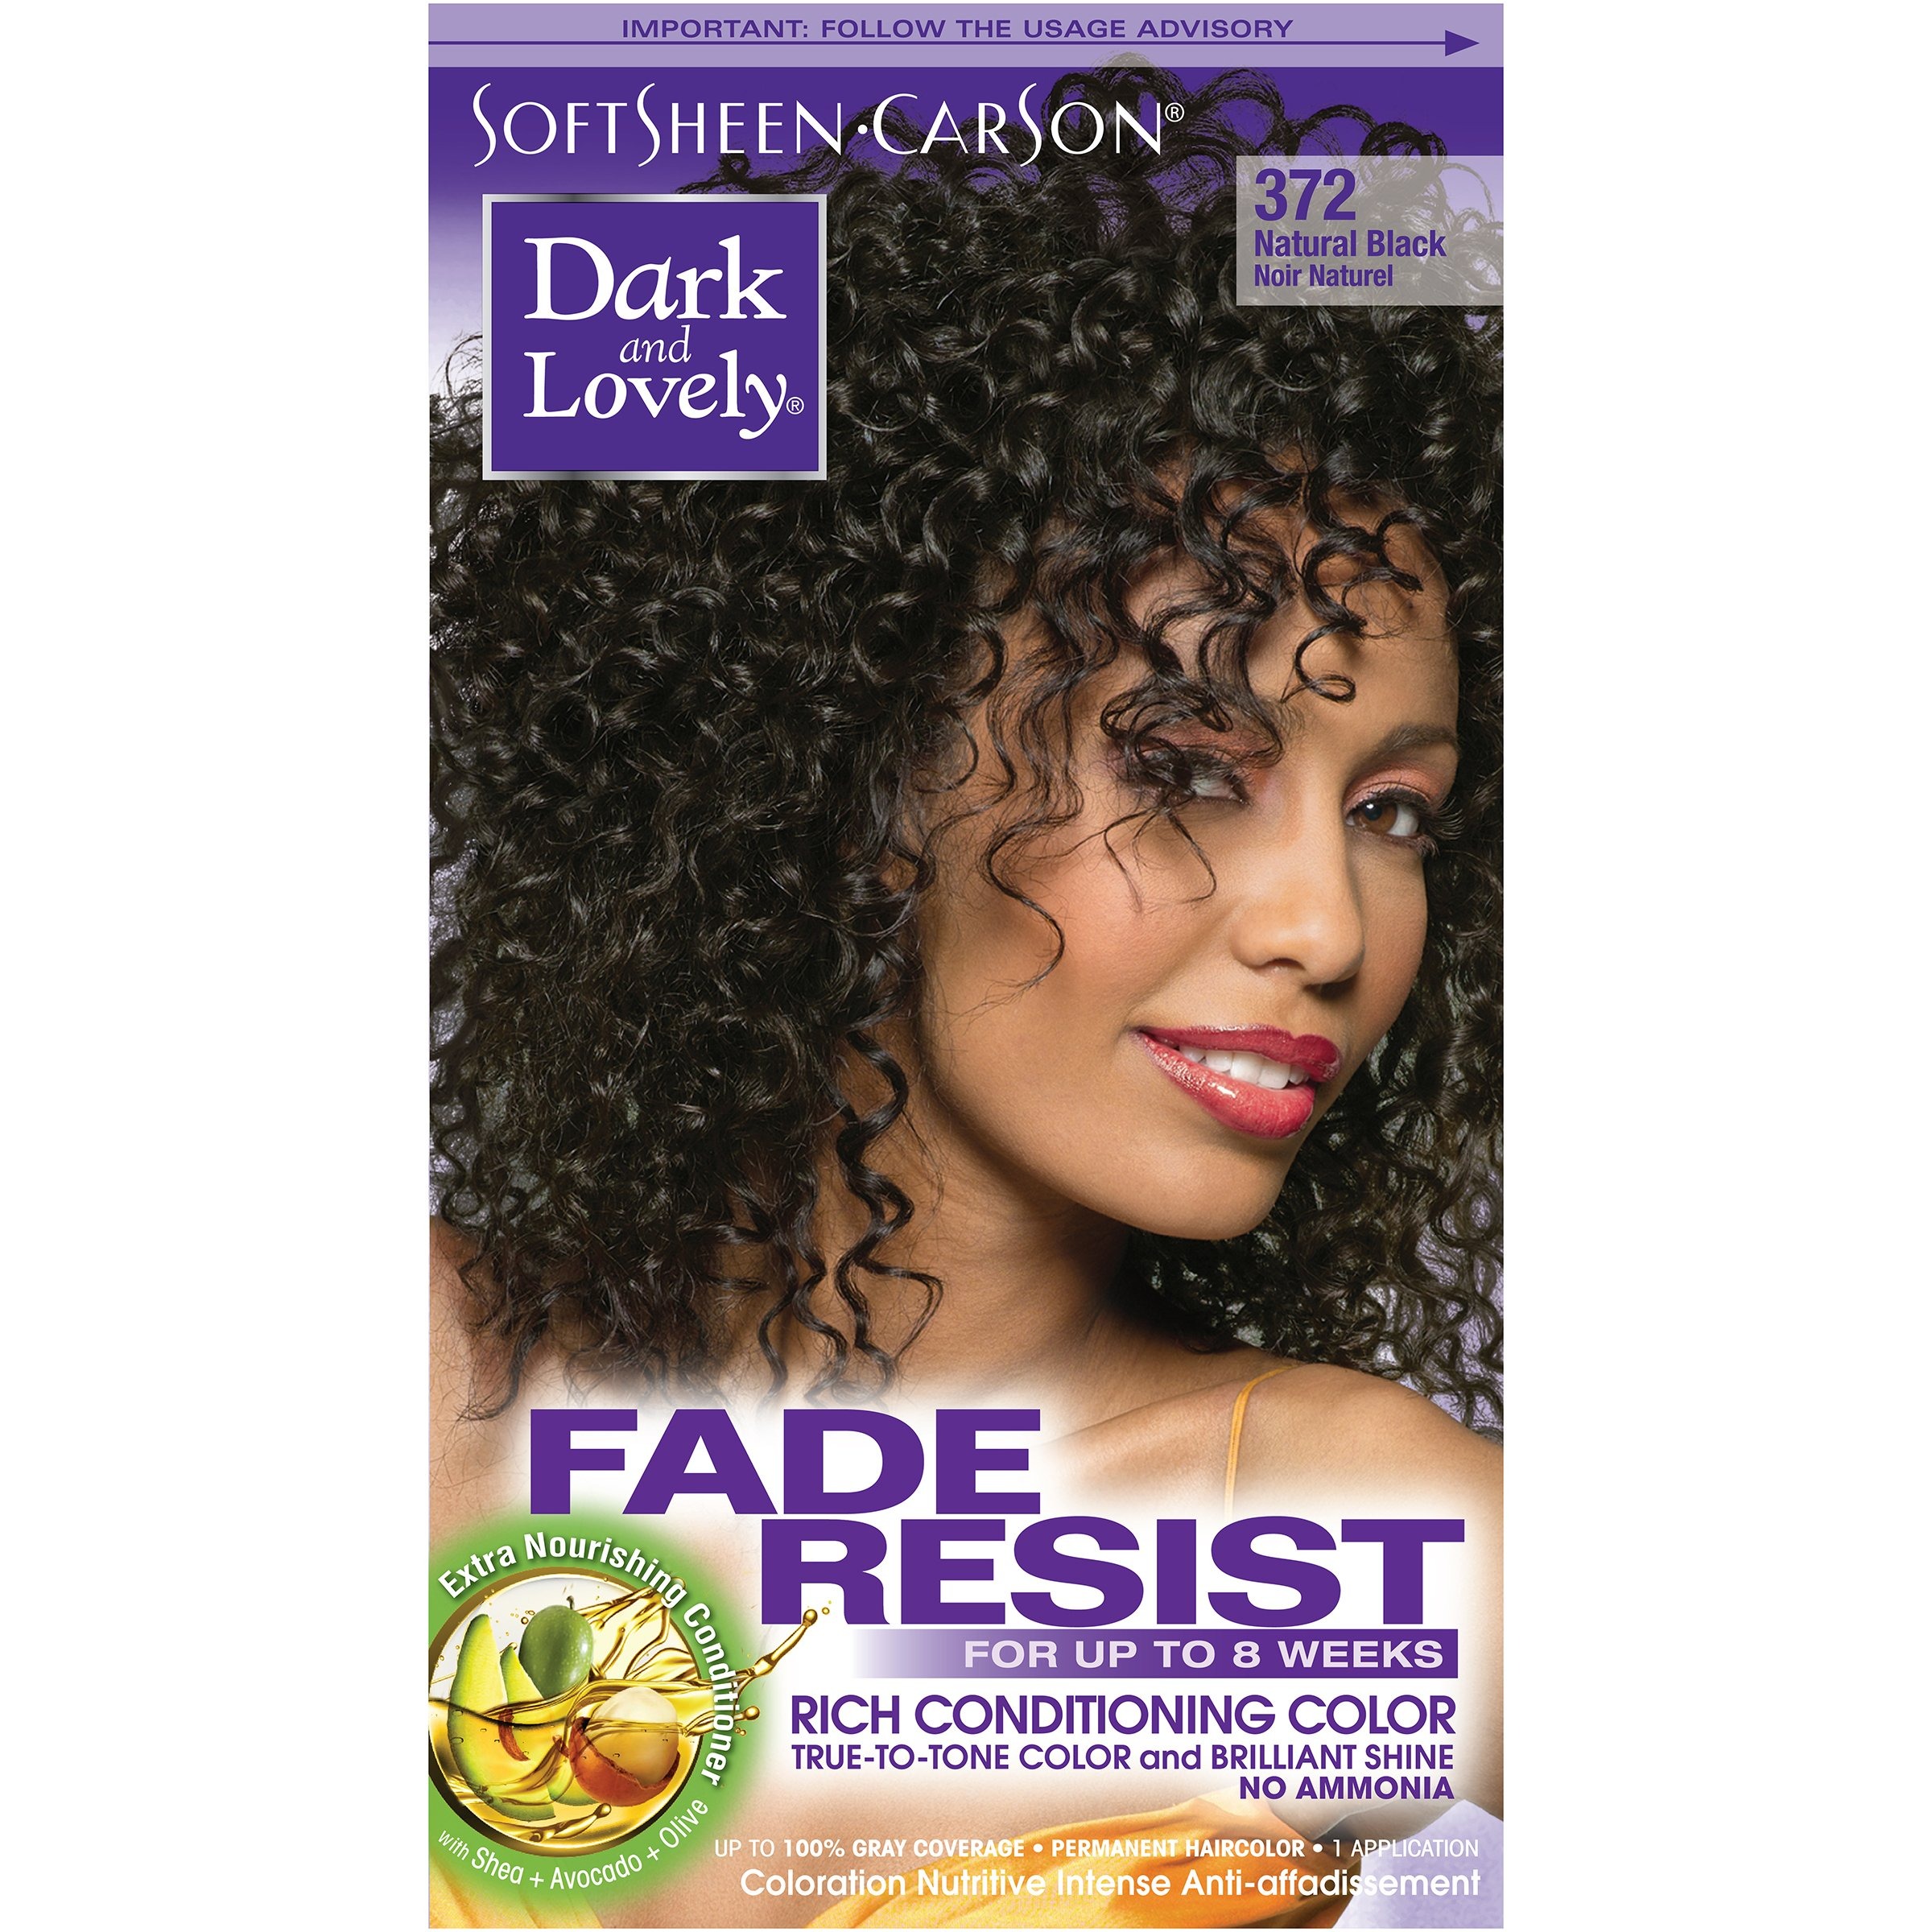
Item Name: SoftSheen-Carson Dark and Lovely Fade Resist Rich Conditioning Color, Natural Black 372
Bullet Point 1: Color so rich, so ultra-conditioning it lasts for up to 8 weeks
Bullet Point 2: Helps protect relaxed and natural hair while coloring
Bullet Point 3: Permanent non-drip hair color with 100 percent gray coverage
Bullet Point 4: With extra nourishing conditioner infused with 3 fruit oils - shea, avocado and olive - to provide intense nourishment
Value: 1.0
Unit: count

Price: 6.965